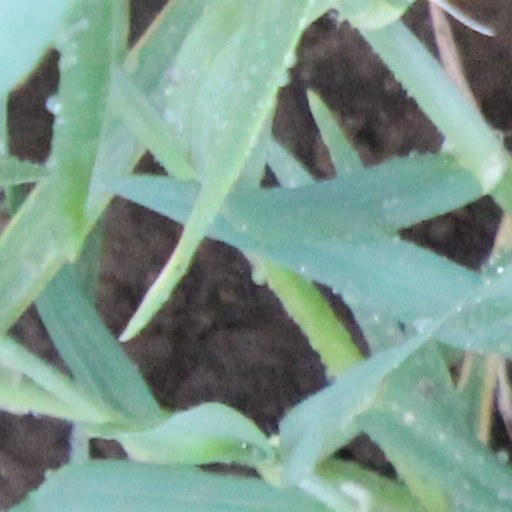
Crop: wheat